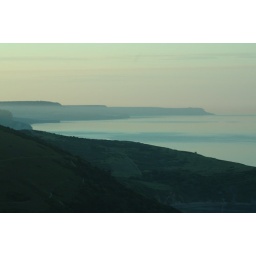
rock cliffs in the morning in durdle door